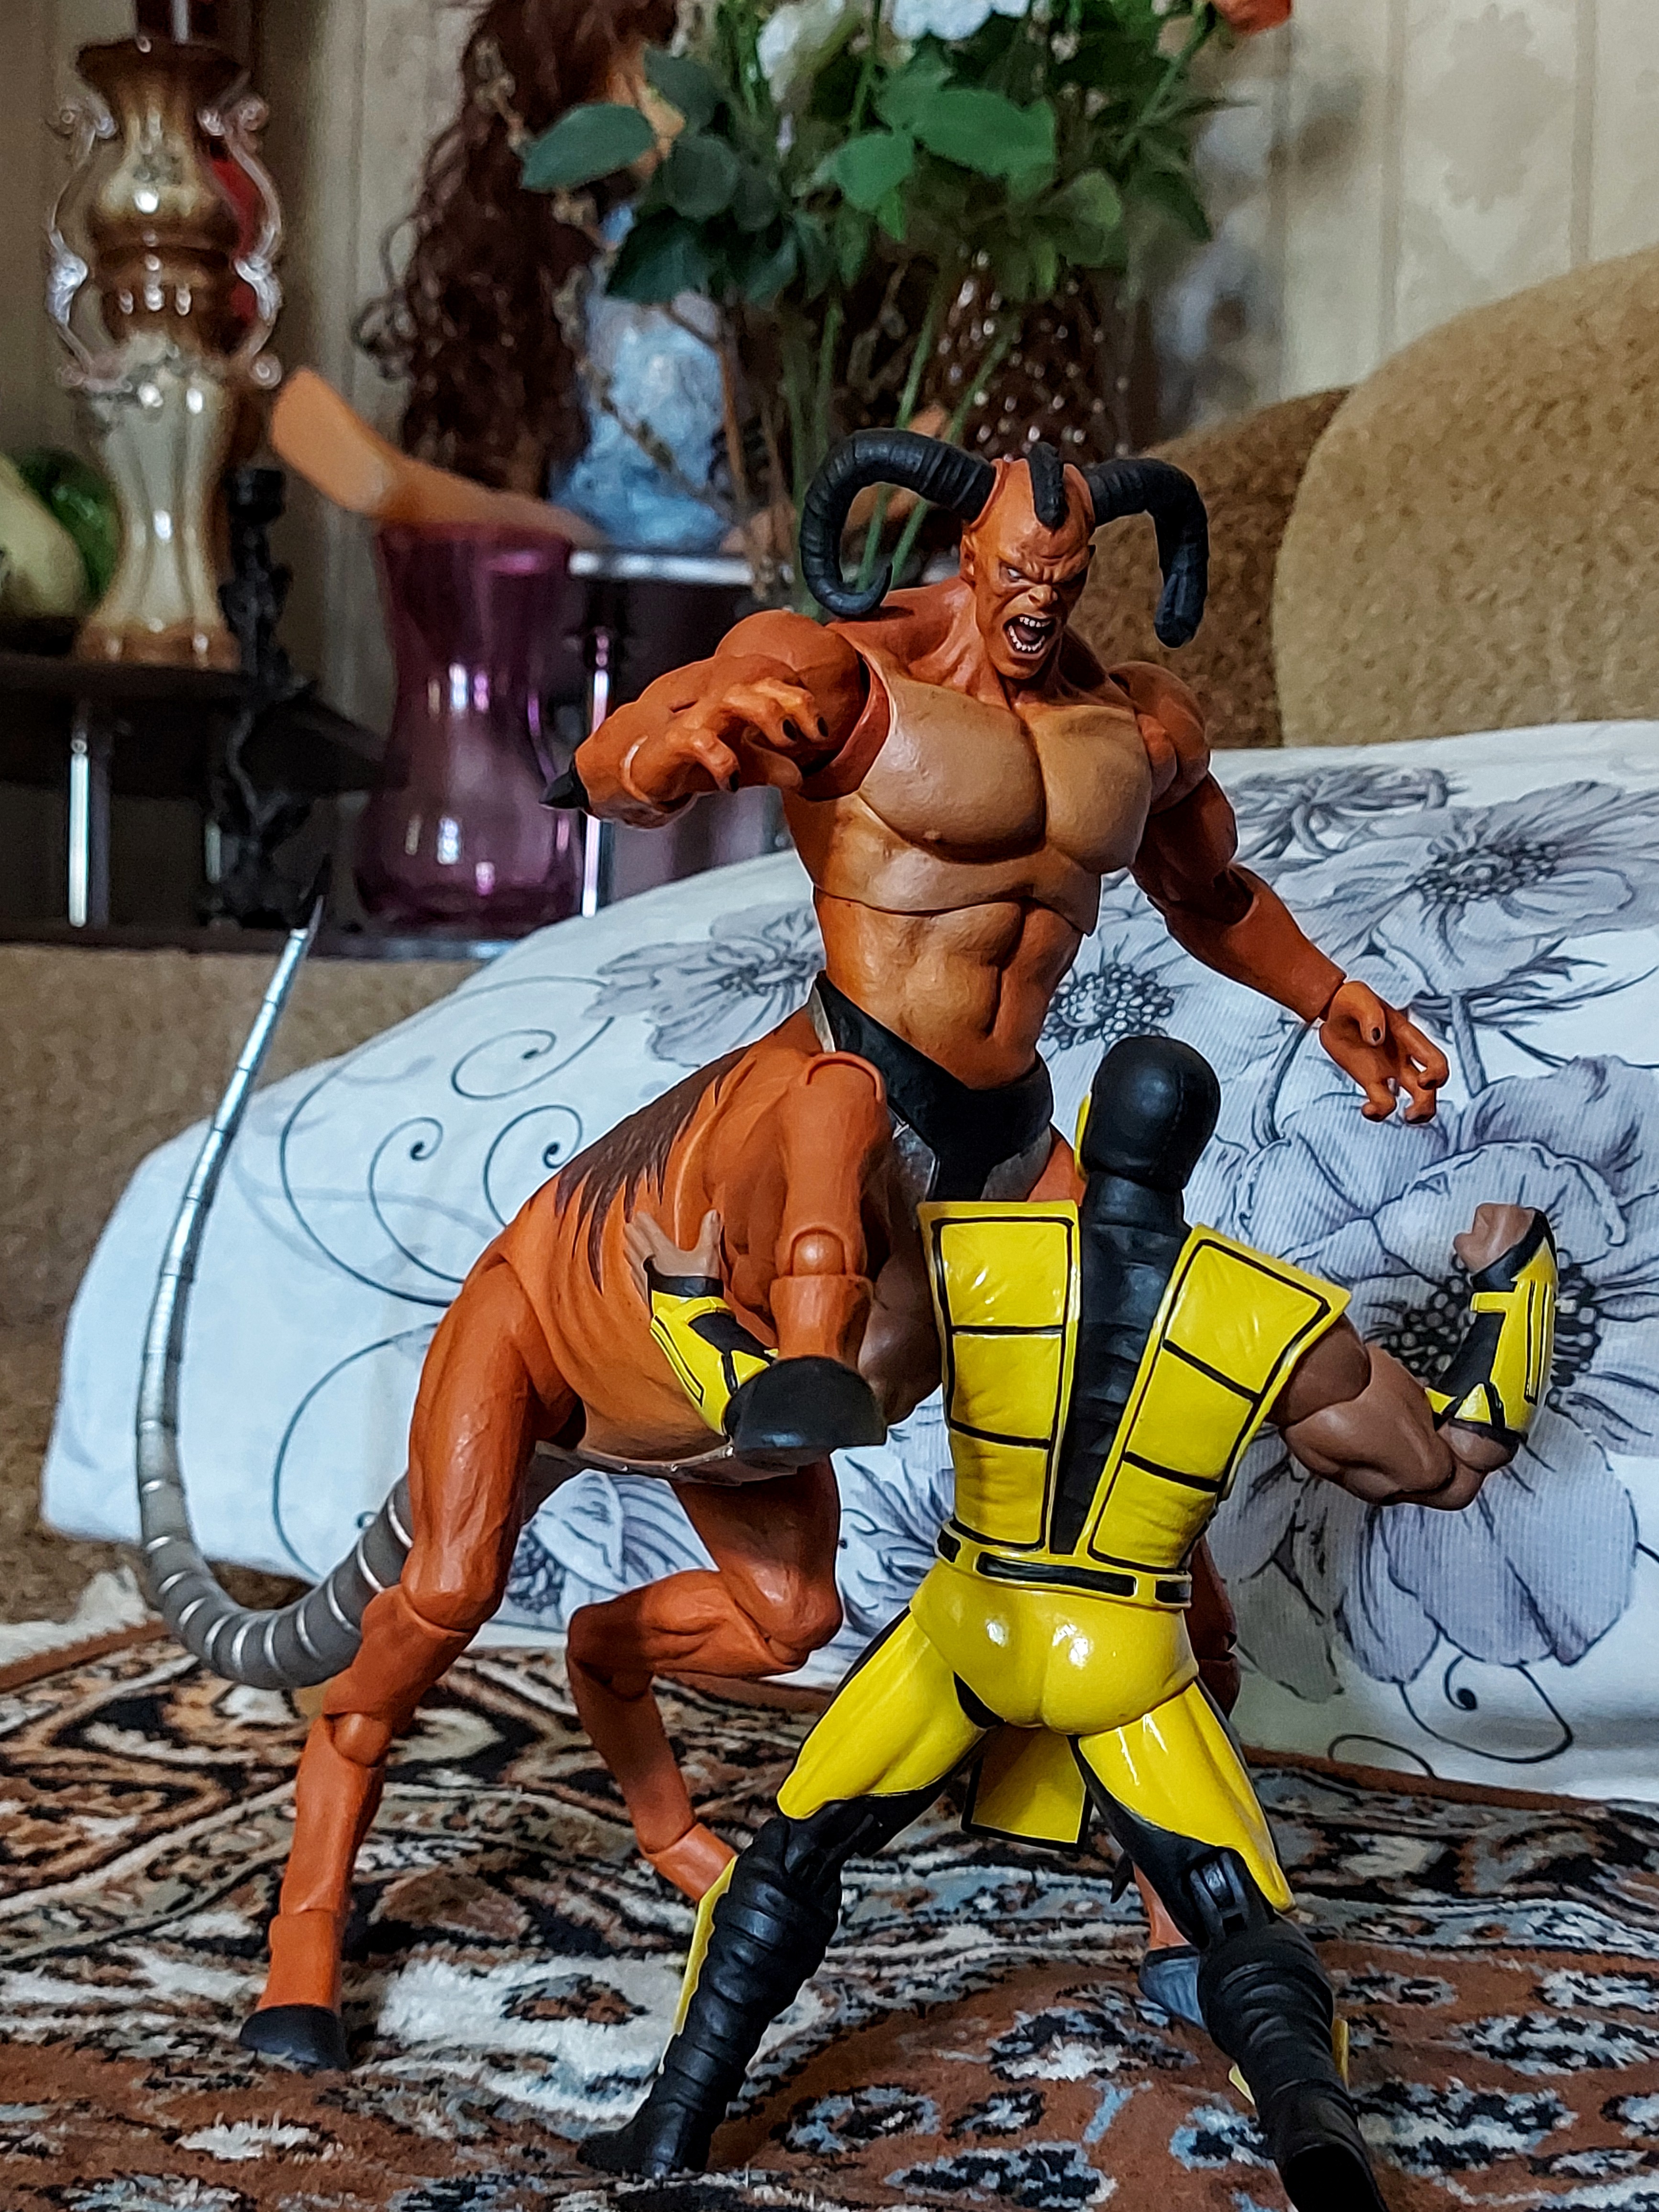
Shokan, storm, collectibles, warrior, fighter, action, figure, human, art, shorts, plant, toy, hat, houseplant, fictional character, event, painting, competition event, action figure, chest, costume, fiction, mythology, Barechested, fun, armour, illustration, thigh, underpants, hero, comics, cosplay, leisure, machine, superhero, recreation, figurine, Animated cartoon